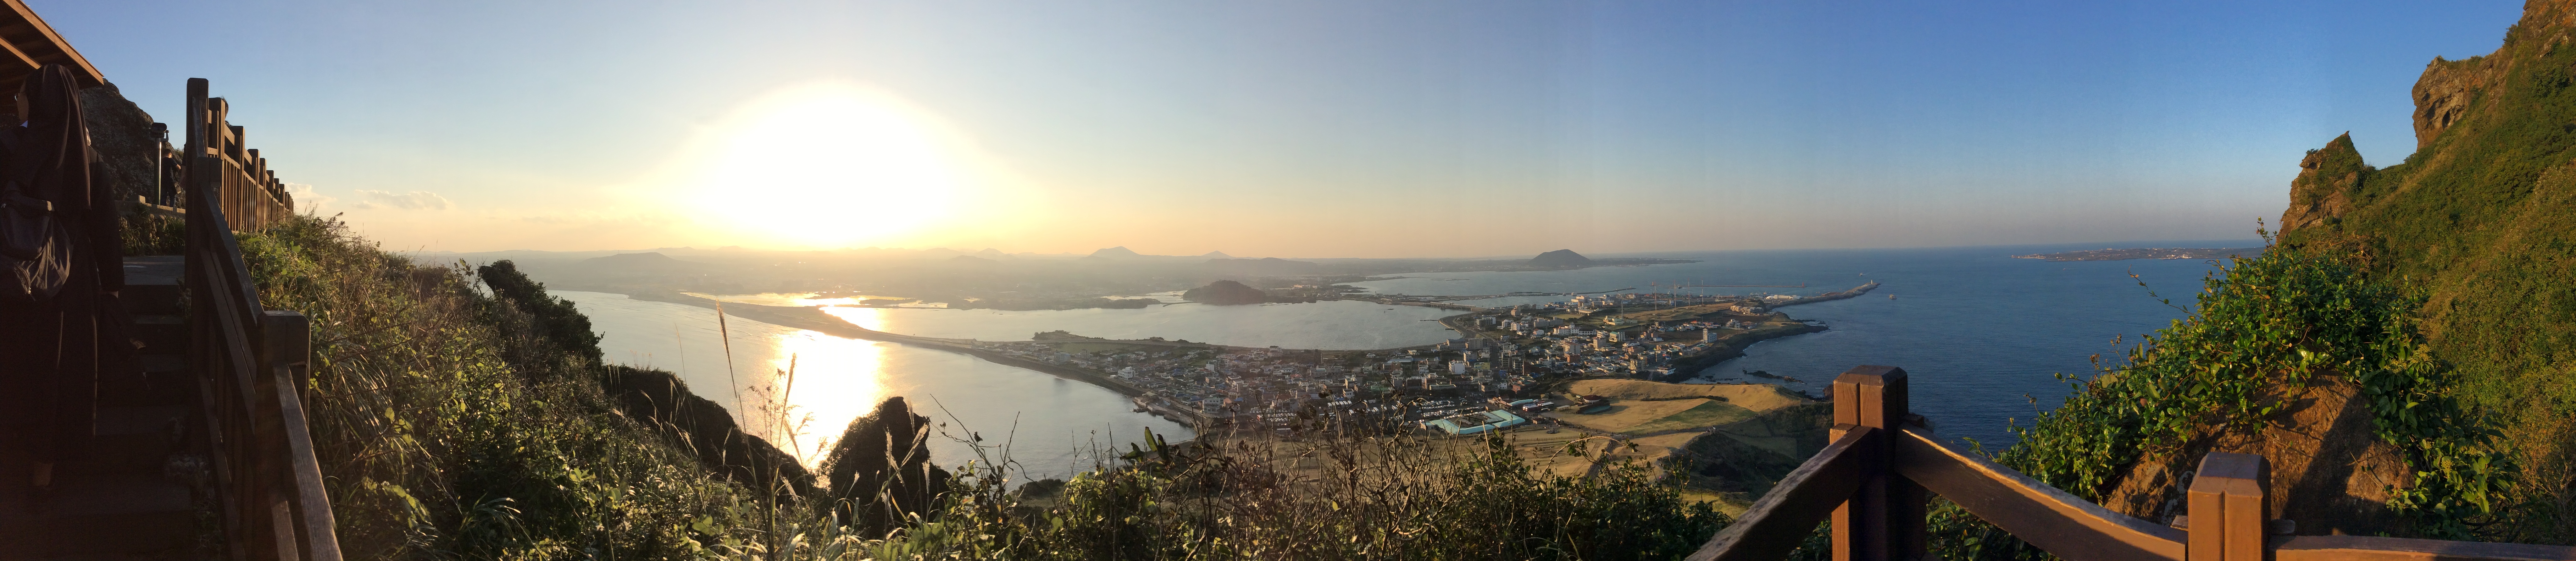
coast, panorama, cliff, fjord, tourism, terrain